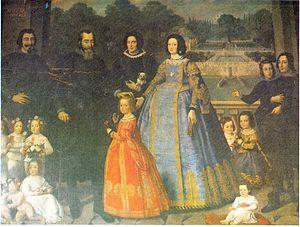
La famille Imperiale ou Imperiali di Francavilla est l’une des plus importantes famille italiennes, originaire de la République de Gênes. Déjà connue sous le nom de Tartaro, au cours des XVIIᵉ et XVIIIᵉ siècles, elle fut propriétaire de vastes domaines féodaux du Salento septentrional.